Hannes Wolf (football manager)

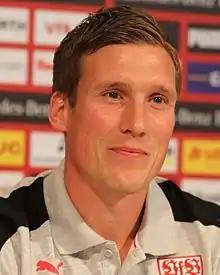
Wolf in 2016

Hannes Wolf (born 15 April 1981) is a German football manager who currently coaches the German U20 national team.